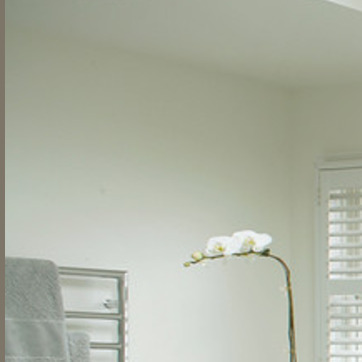
Material: mirror